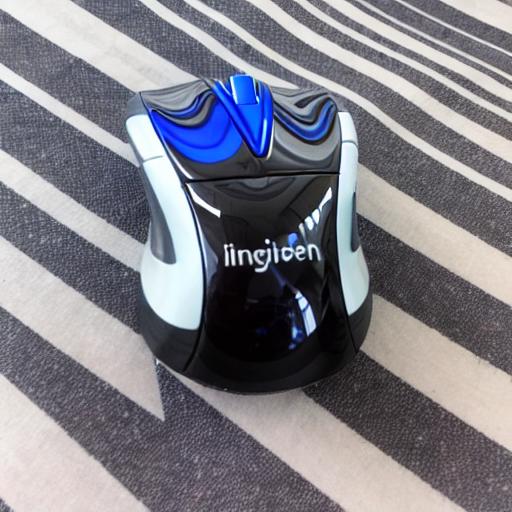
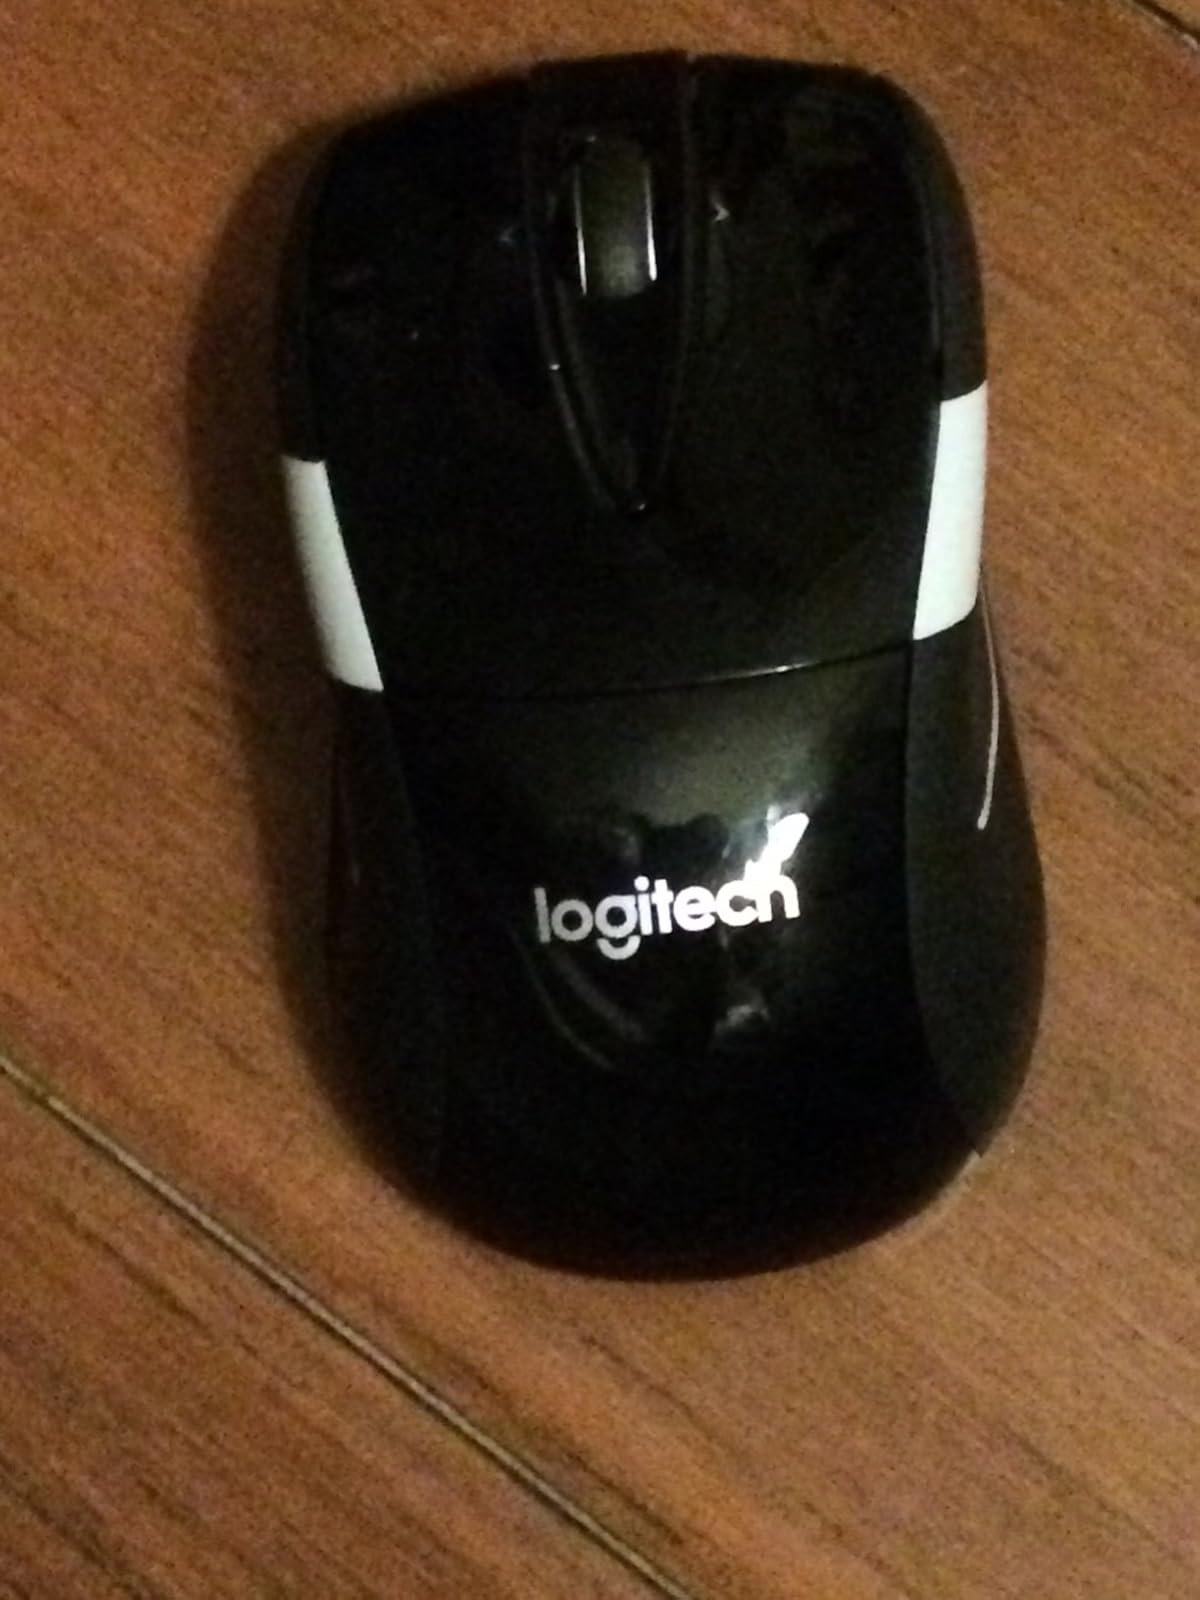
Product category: mouse
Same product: no